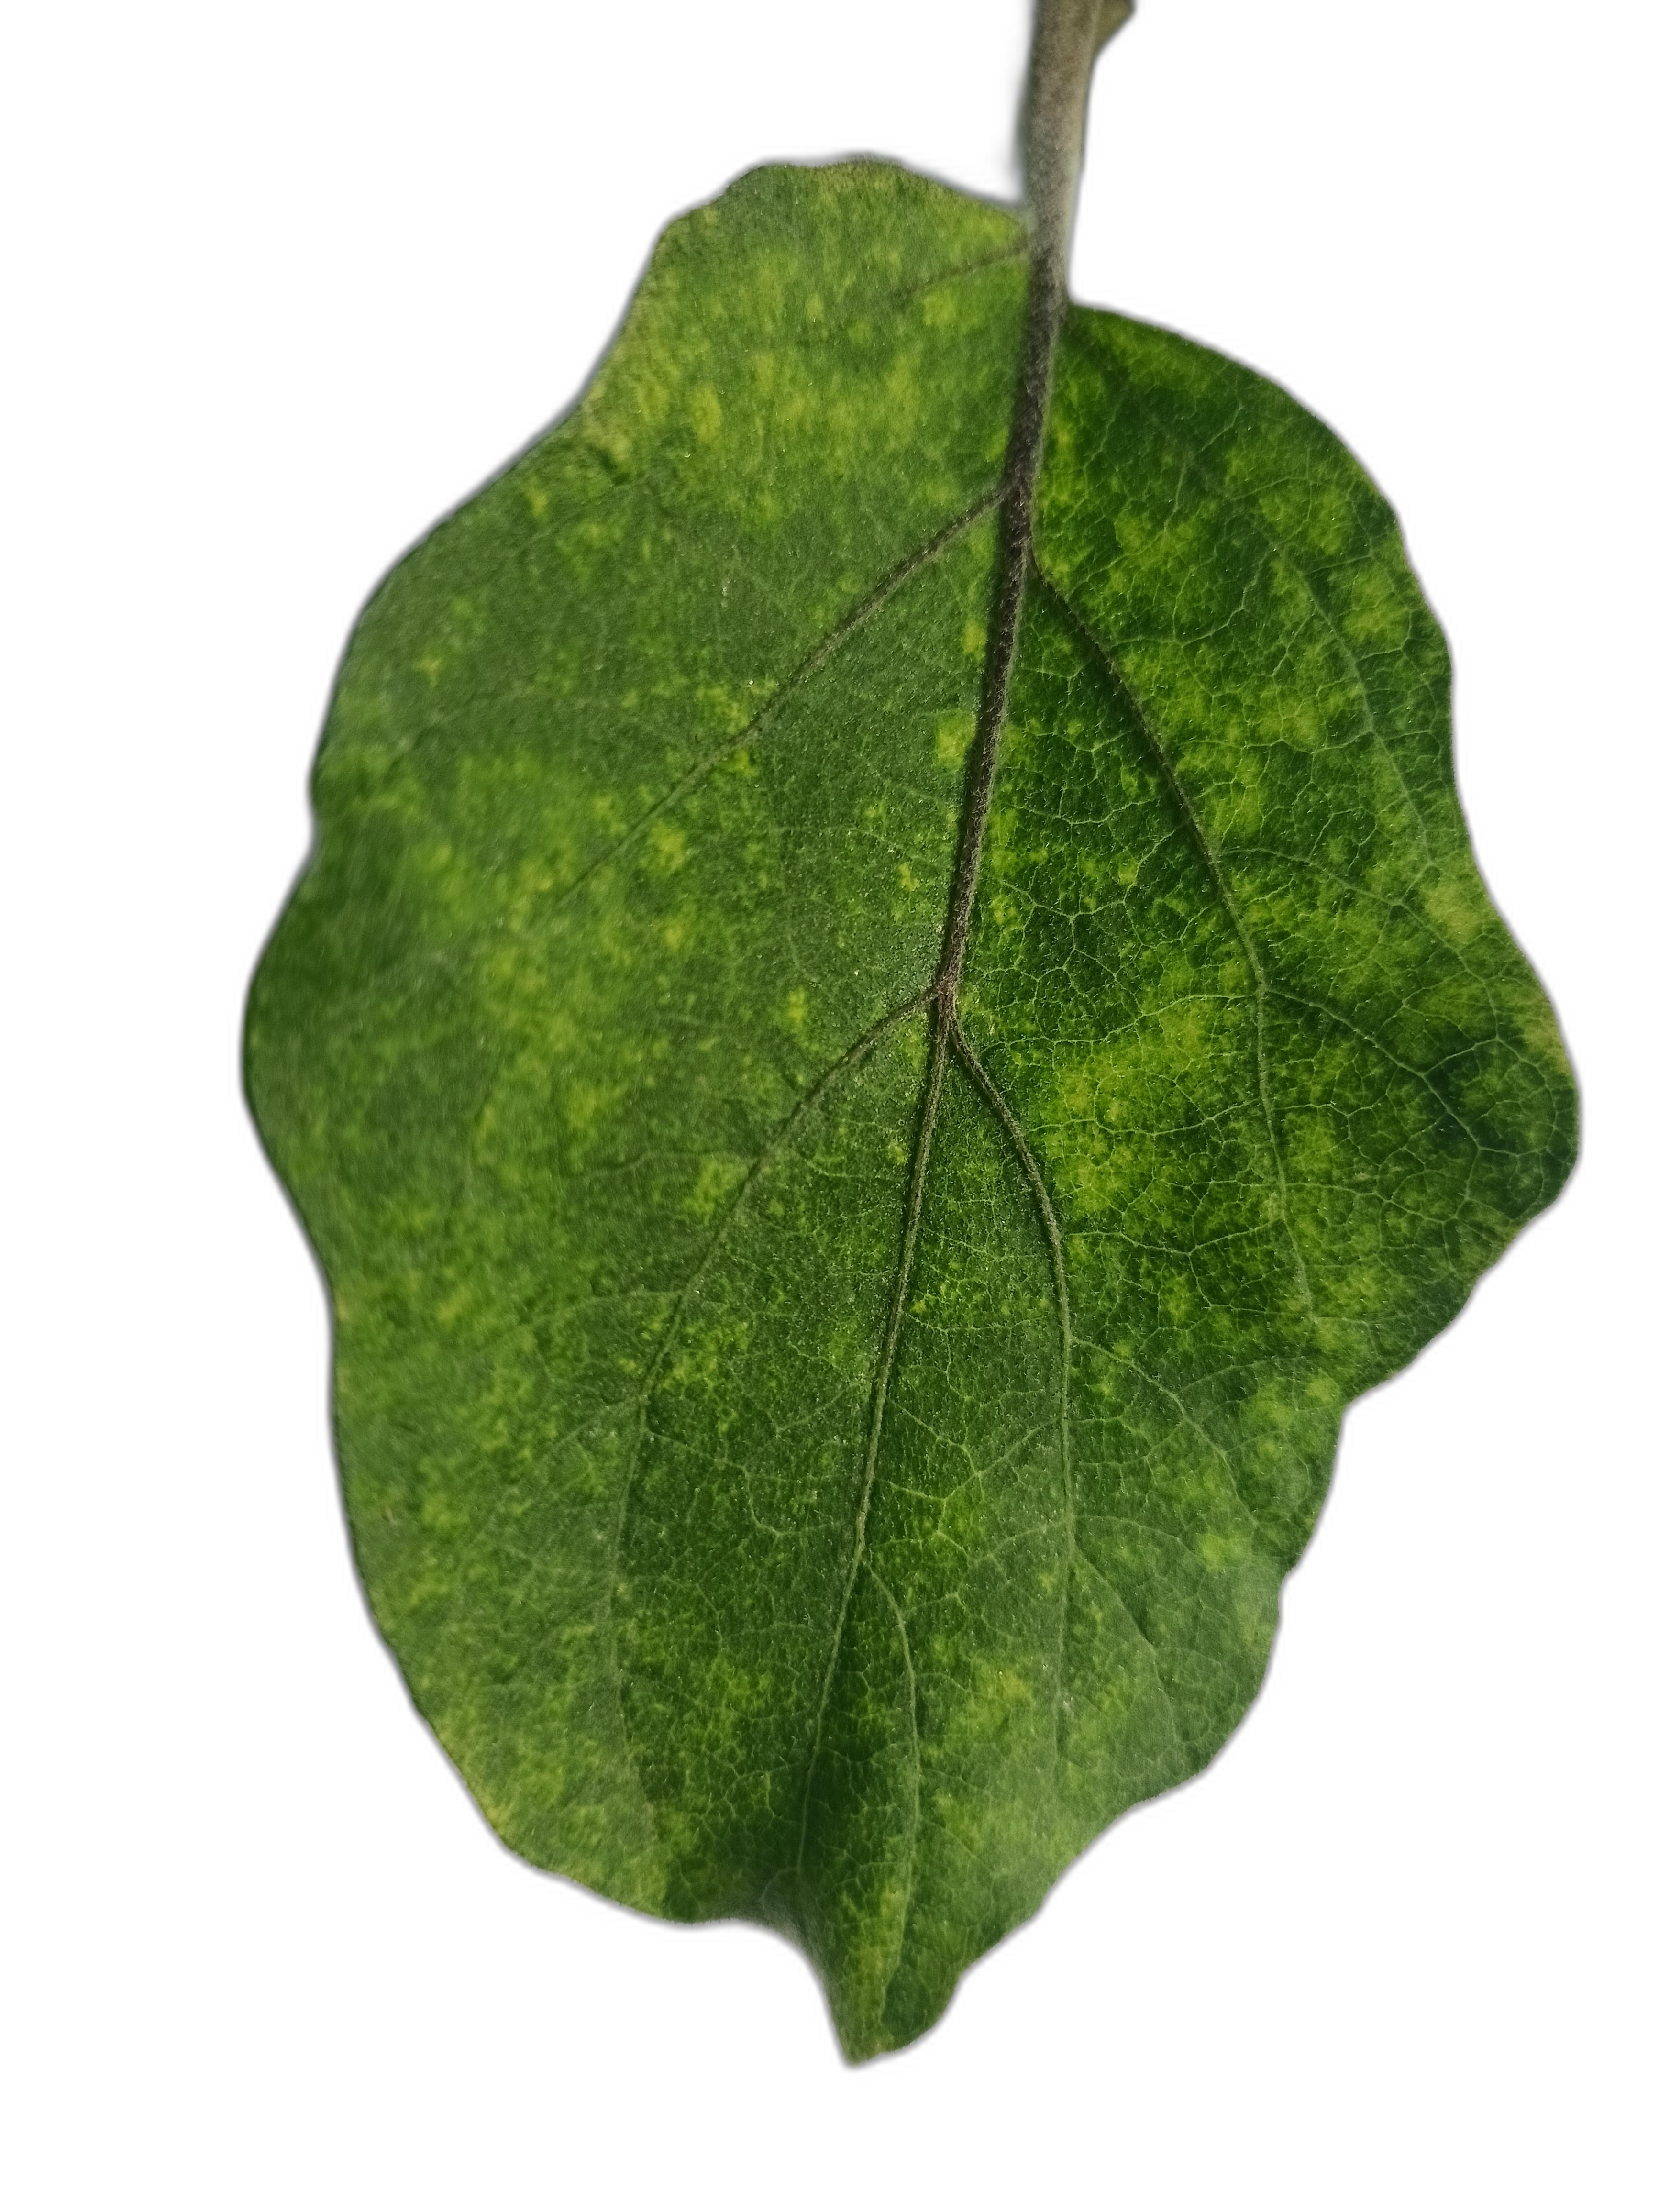
Label: Mosaic Virus Disease